Peder Skram

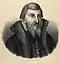
Portrait of Peder Skram by unknown artist

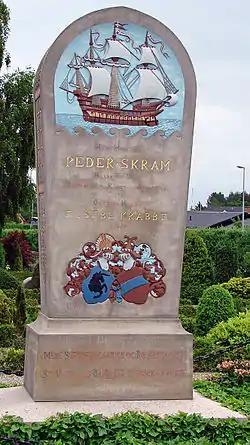
Peder Skram memorial at Østbirk Church

Skram was born between 1491 and 1503, on his father's estate at Urup near Horsens in Jutland, Denmark.